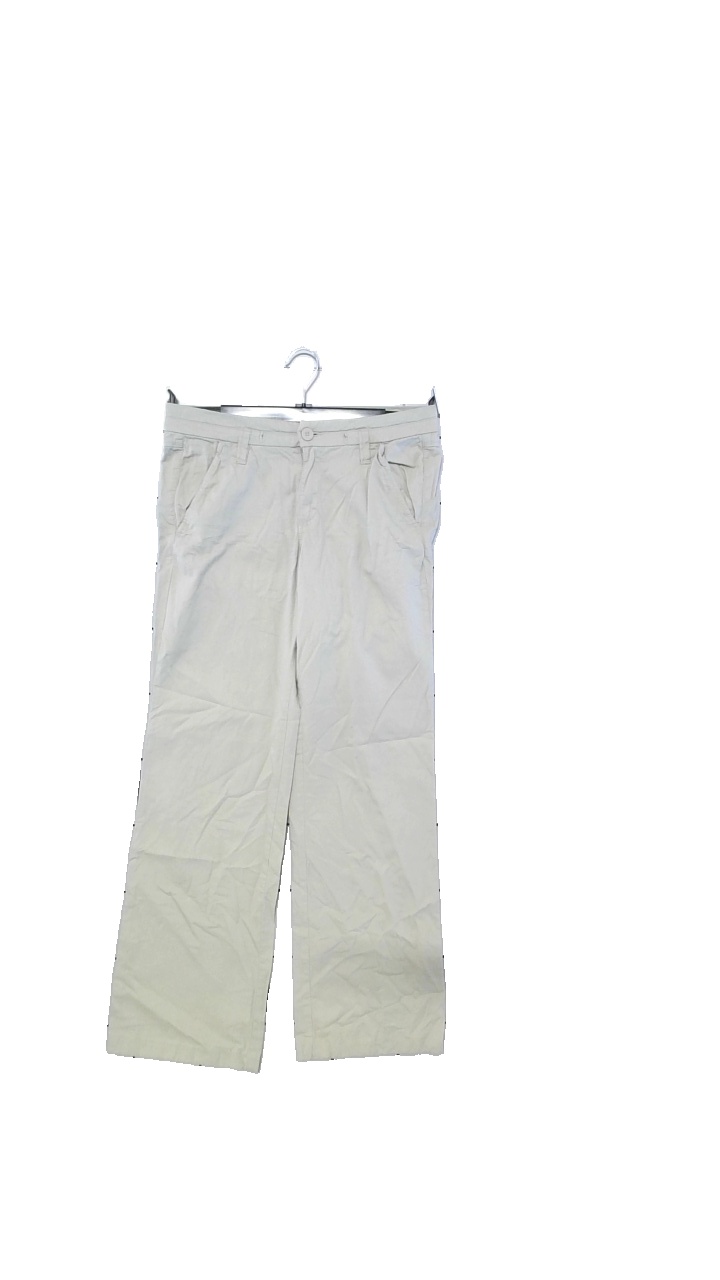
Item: Trousers (Ladies)
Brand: Logg (h&m)
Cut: Regular
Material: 100%Cotton
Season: All
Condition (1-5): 3
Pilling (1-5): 3
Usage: Reuse
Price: <50